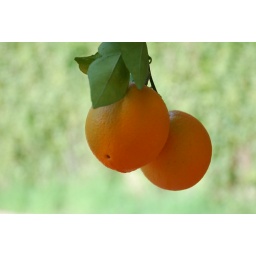
Two oranges from our tree in Tucson.